Dundee Township Historic District

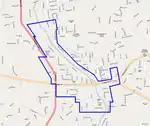
Location of the Dundee Township Historic District (dark blue) in the upper Fox River Valley.

West Dundee was first settled in 1834 by Jesse H. Newman. Shortly afterward, Newman's travel mate Joseph Russell erected his house on the east side of the Fox River, effectively becoming the first settler of East Dundee. Charles W. and Daniel G. Carpenter settled in what would become Carpentersville in 1837. Both East and West Dundee were platted in the early 1840s, and Carpentersville was platted in 1851. The Dundee Brick Company was an important early employer, starting in 1852. West Dundee was incorporated in 1867 and East Dundee followed four years later. The Illinois Iron and Bolt Company opened in Carpentersville in 1870. Dairy production became an important source of income for East and West Dundee in the 1870s. The period presently reflected in the historic district stretches from 1870 to the 1920s.